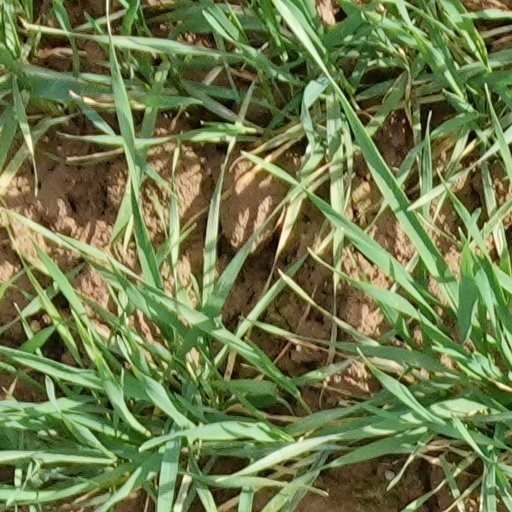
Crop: wheat